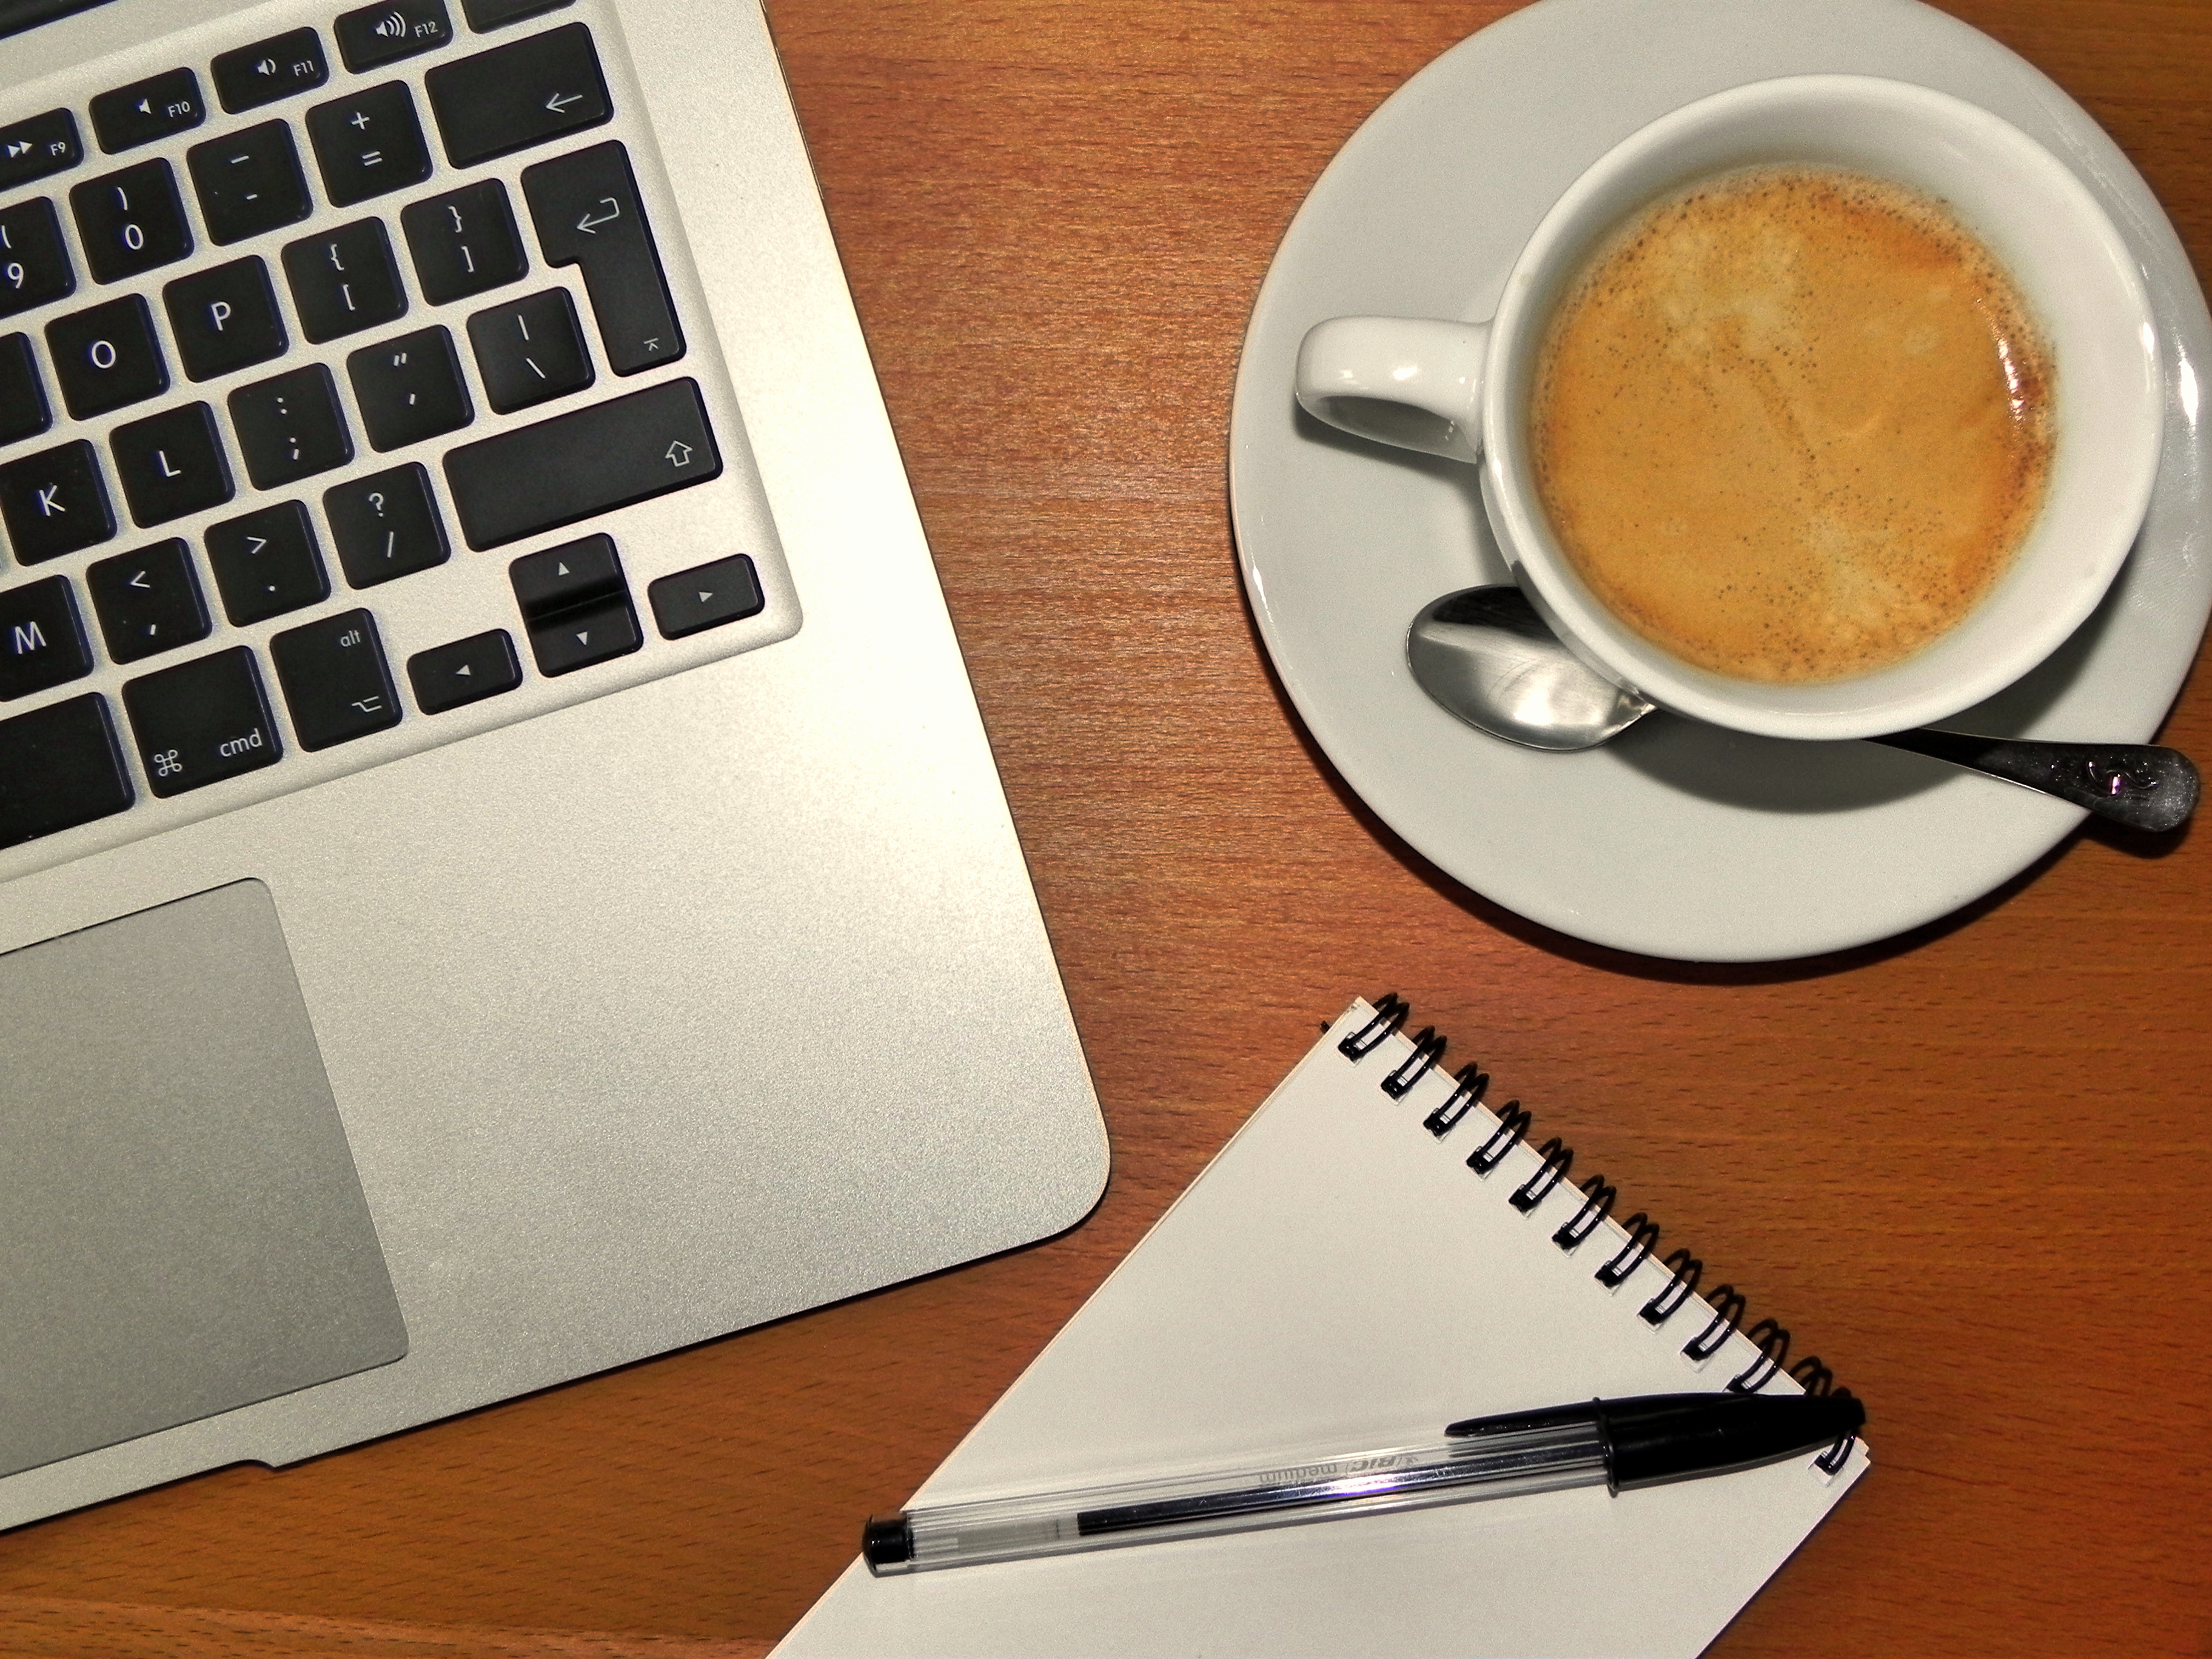
laptop, desk, writing, coffee, pen, notepad, cup, brand